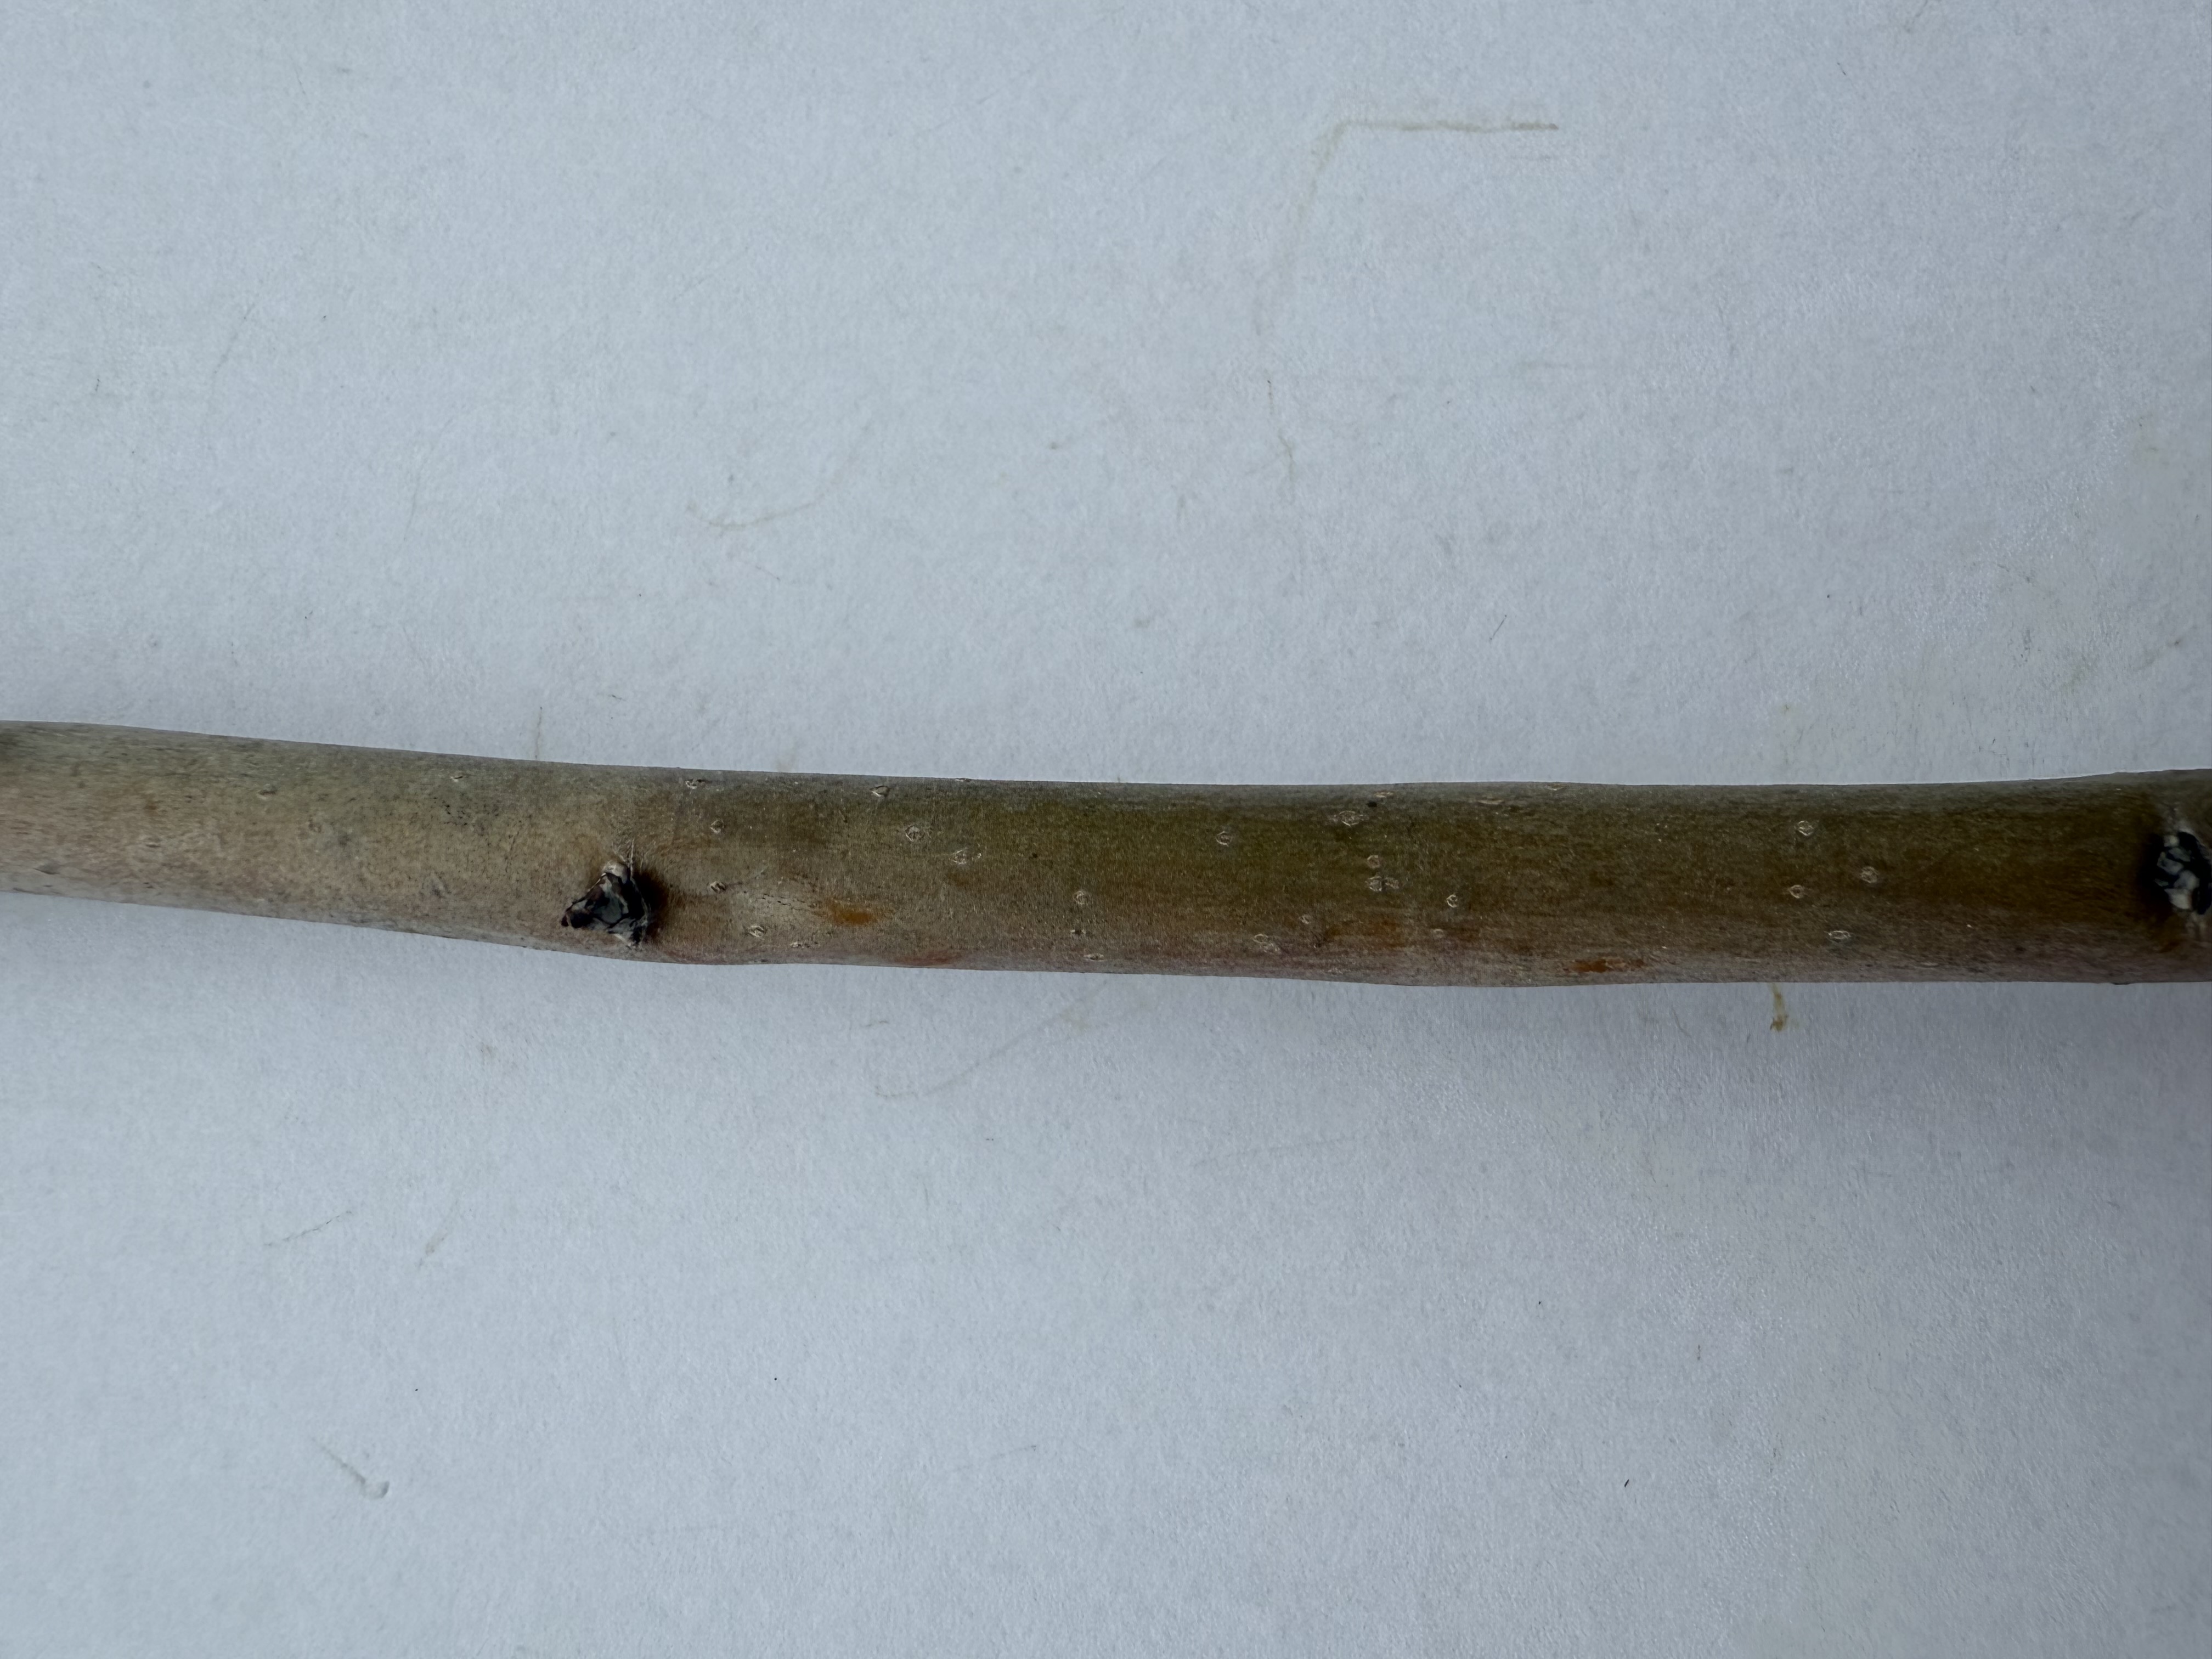
Variety: Deveci Pear